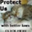
Label: cat